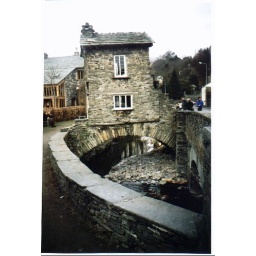
bridge house at Ambleside in the Lake District